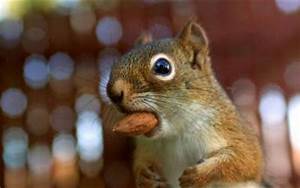
Label: squirrel